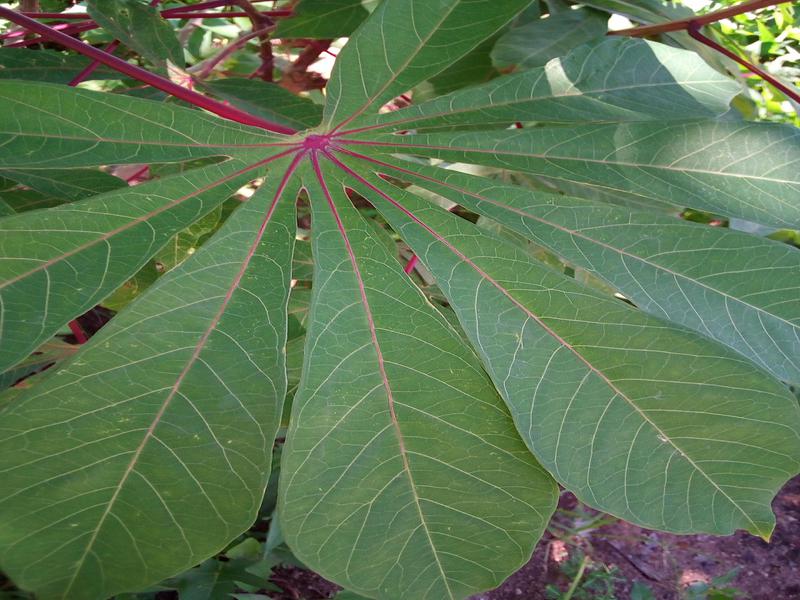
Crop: cassava
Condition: healthy